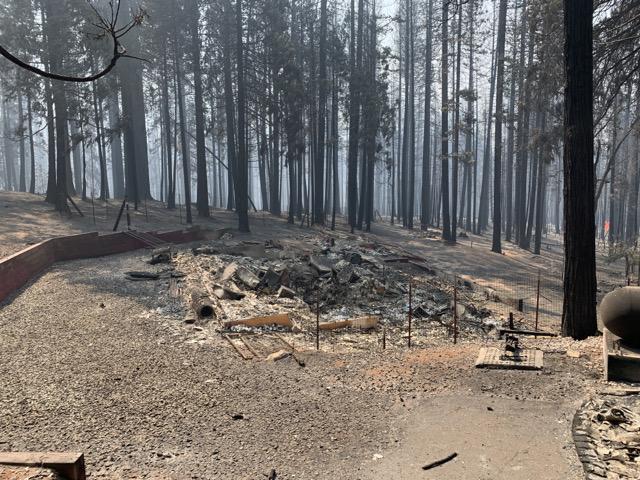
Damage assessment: destroyed